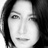
Emotion: sad